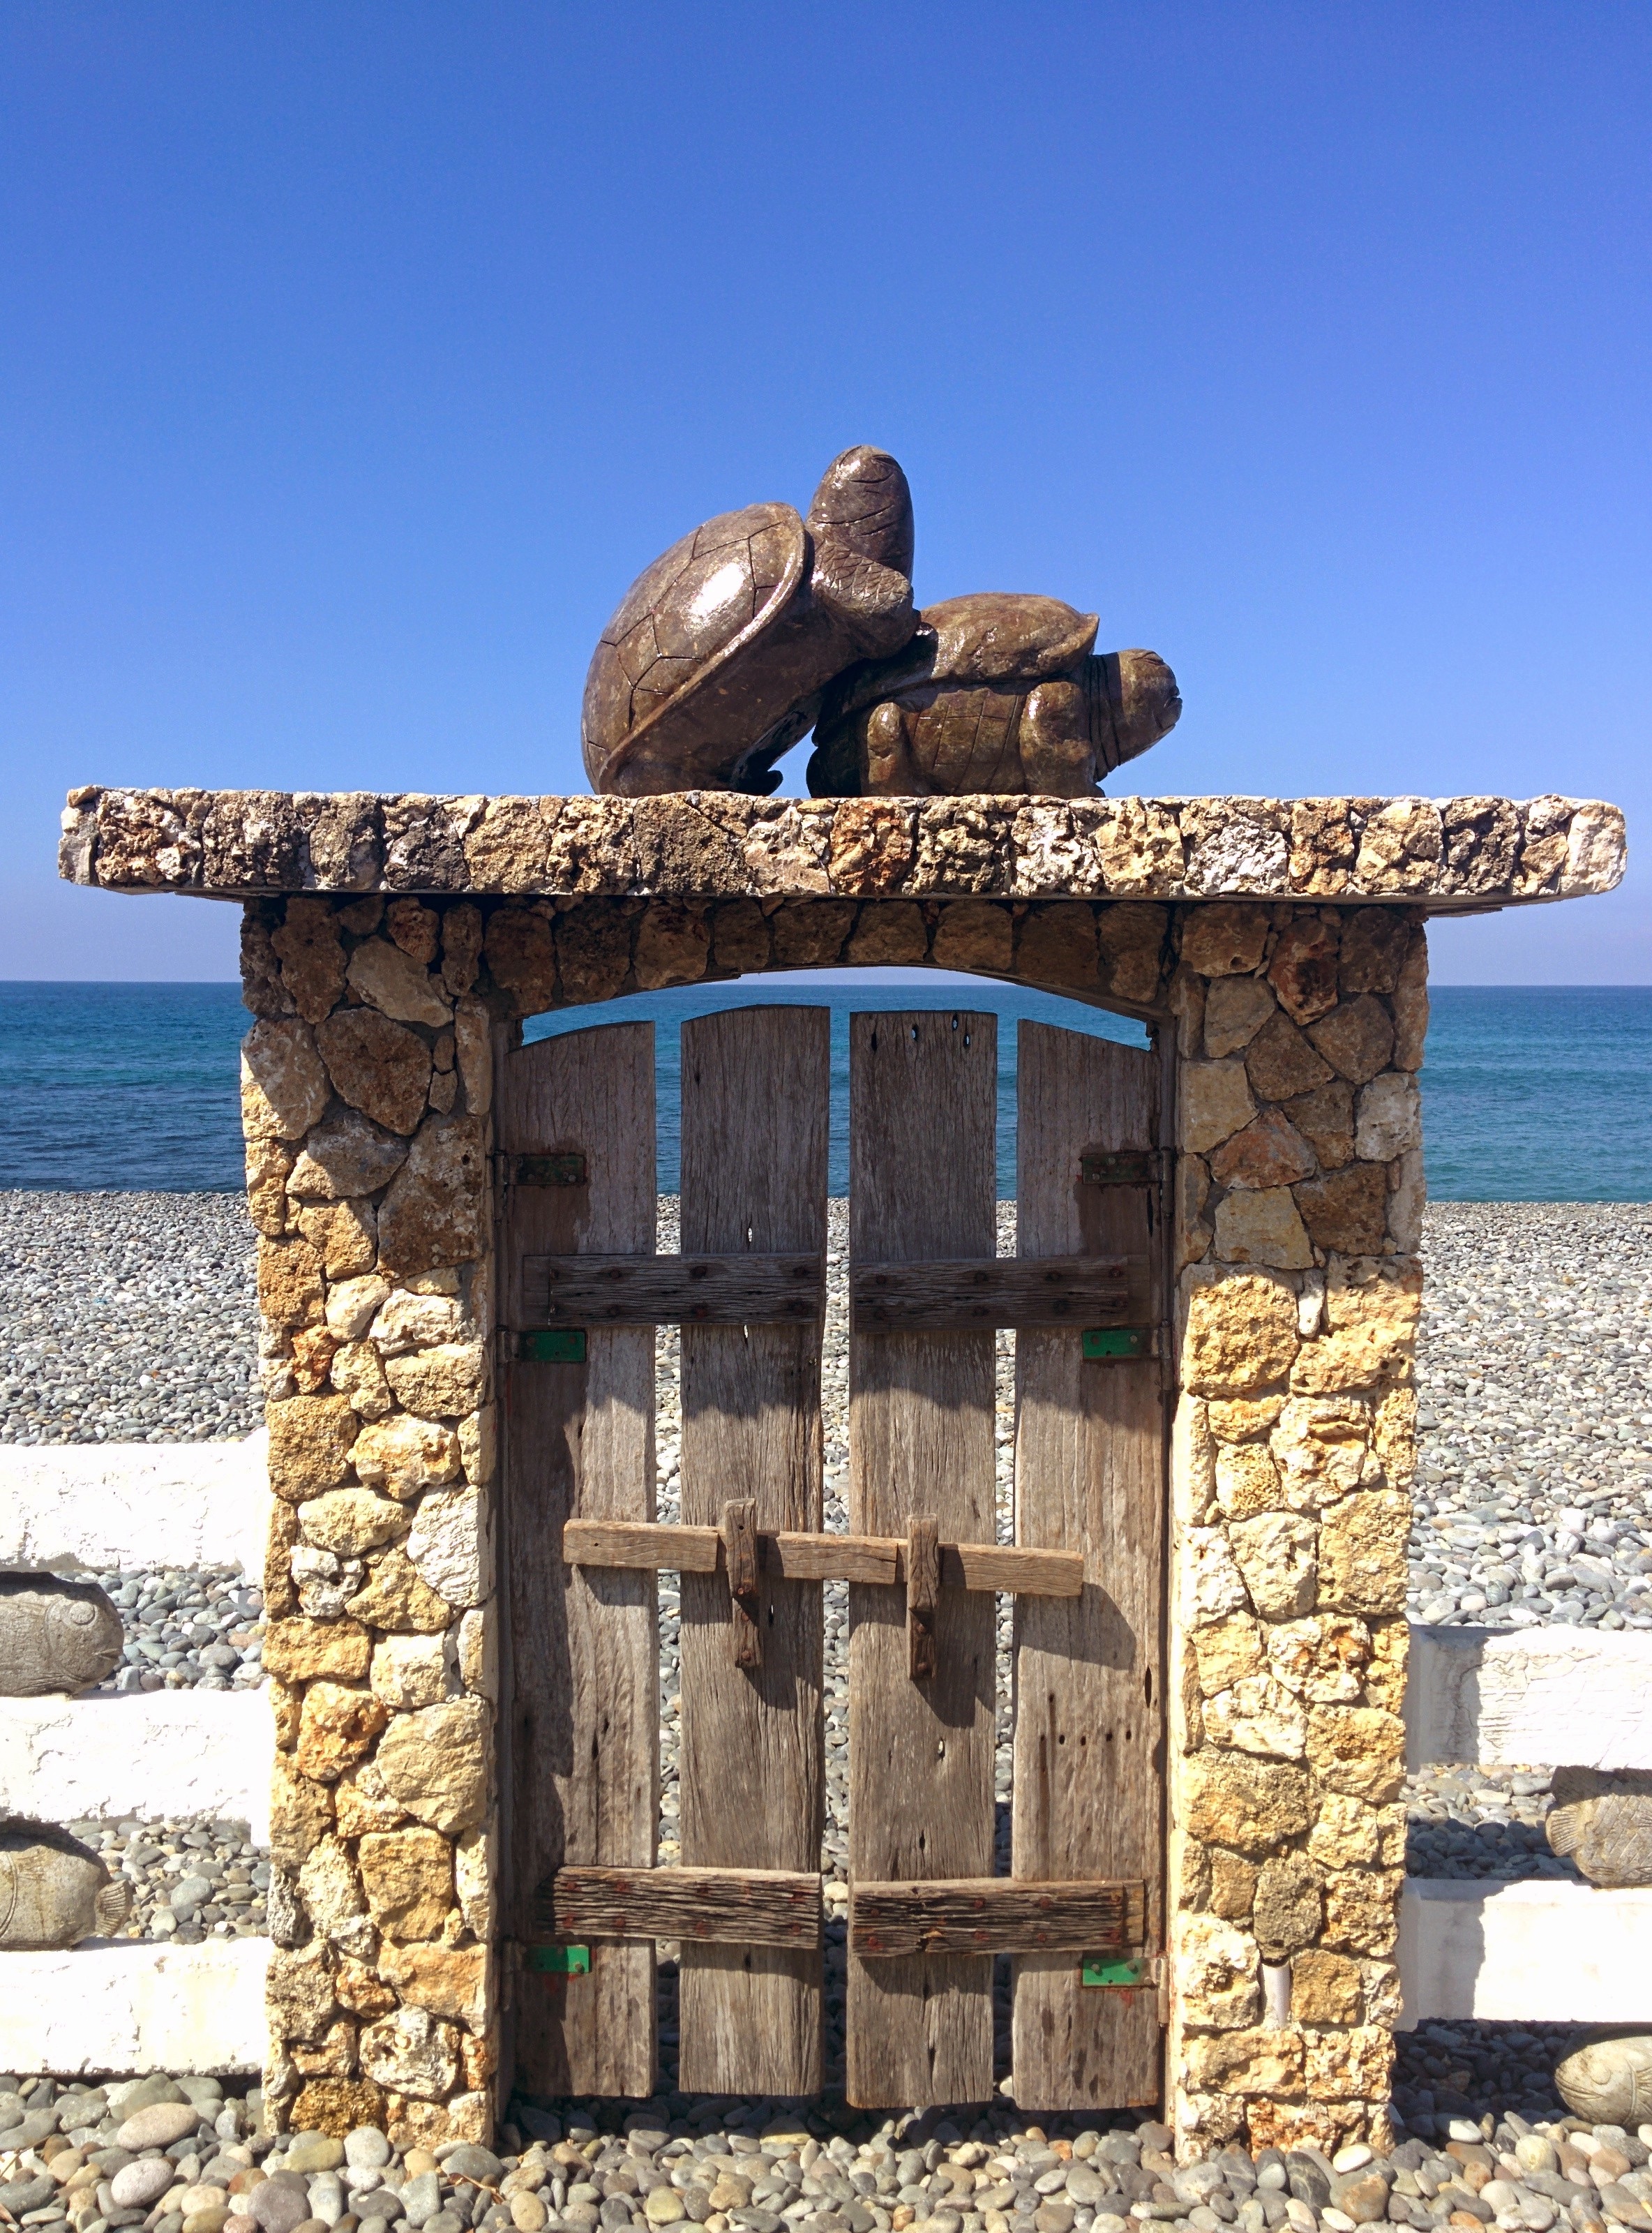
landmark, building, ruins, ancient history, rock, wood, place of worship, temple, monastery